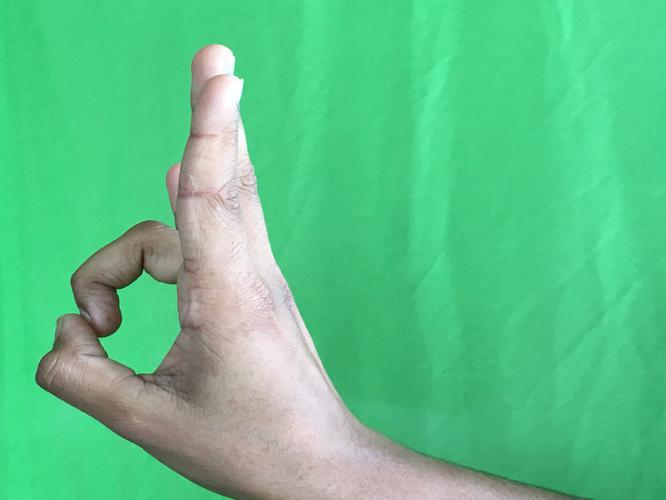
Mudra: Mayura
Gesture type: single_hand